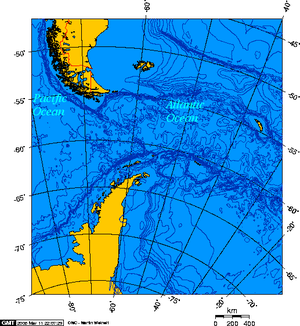
Le passage de Drake, également appelé détroit de Drake, est un large bras de mer qui sépare l'extrémité sud de l'Amérique du Sud et l'Antarctique, entre le cap Horn en Terre de Feu et les îles Shetland du Sud en Antarctique. Orienté ouest-sud-ouest/est-nord-est, il relie le sud-est de l'océan Pacifique, le sud-ouest de l'océan Atlantique et, alternativement, l'océan Austral. C'est une des zones maritimes qui connaît les pires conditions météorologiques. Le passage a été baptisé en l'honneur de l'explorateur et corsaire britannique du XVIᵉ siècle Sir Francis Drake.